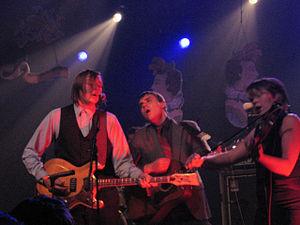
Sarah Neufeld, née le 27 août 1979 sur l'île de Vancouver, en Colombie-Britannique, est une violoniste canadienne.
William Butler, né le 6 octobre 1982, est un musicien américain membre de la formation de rock indépendant originaire de Montréal « Arcade Fire », où il joue du clavier, de la basse et des percussions. Il est le frère du leader du groupe Win Butler.